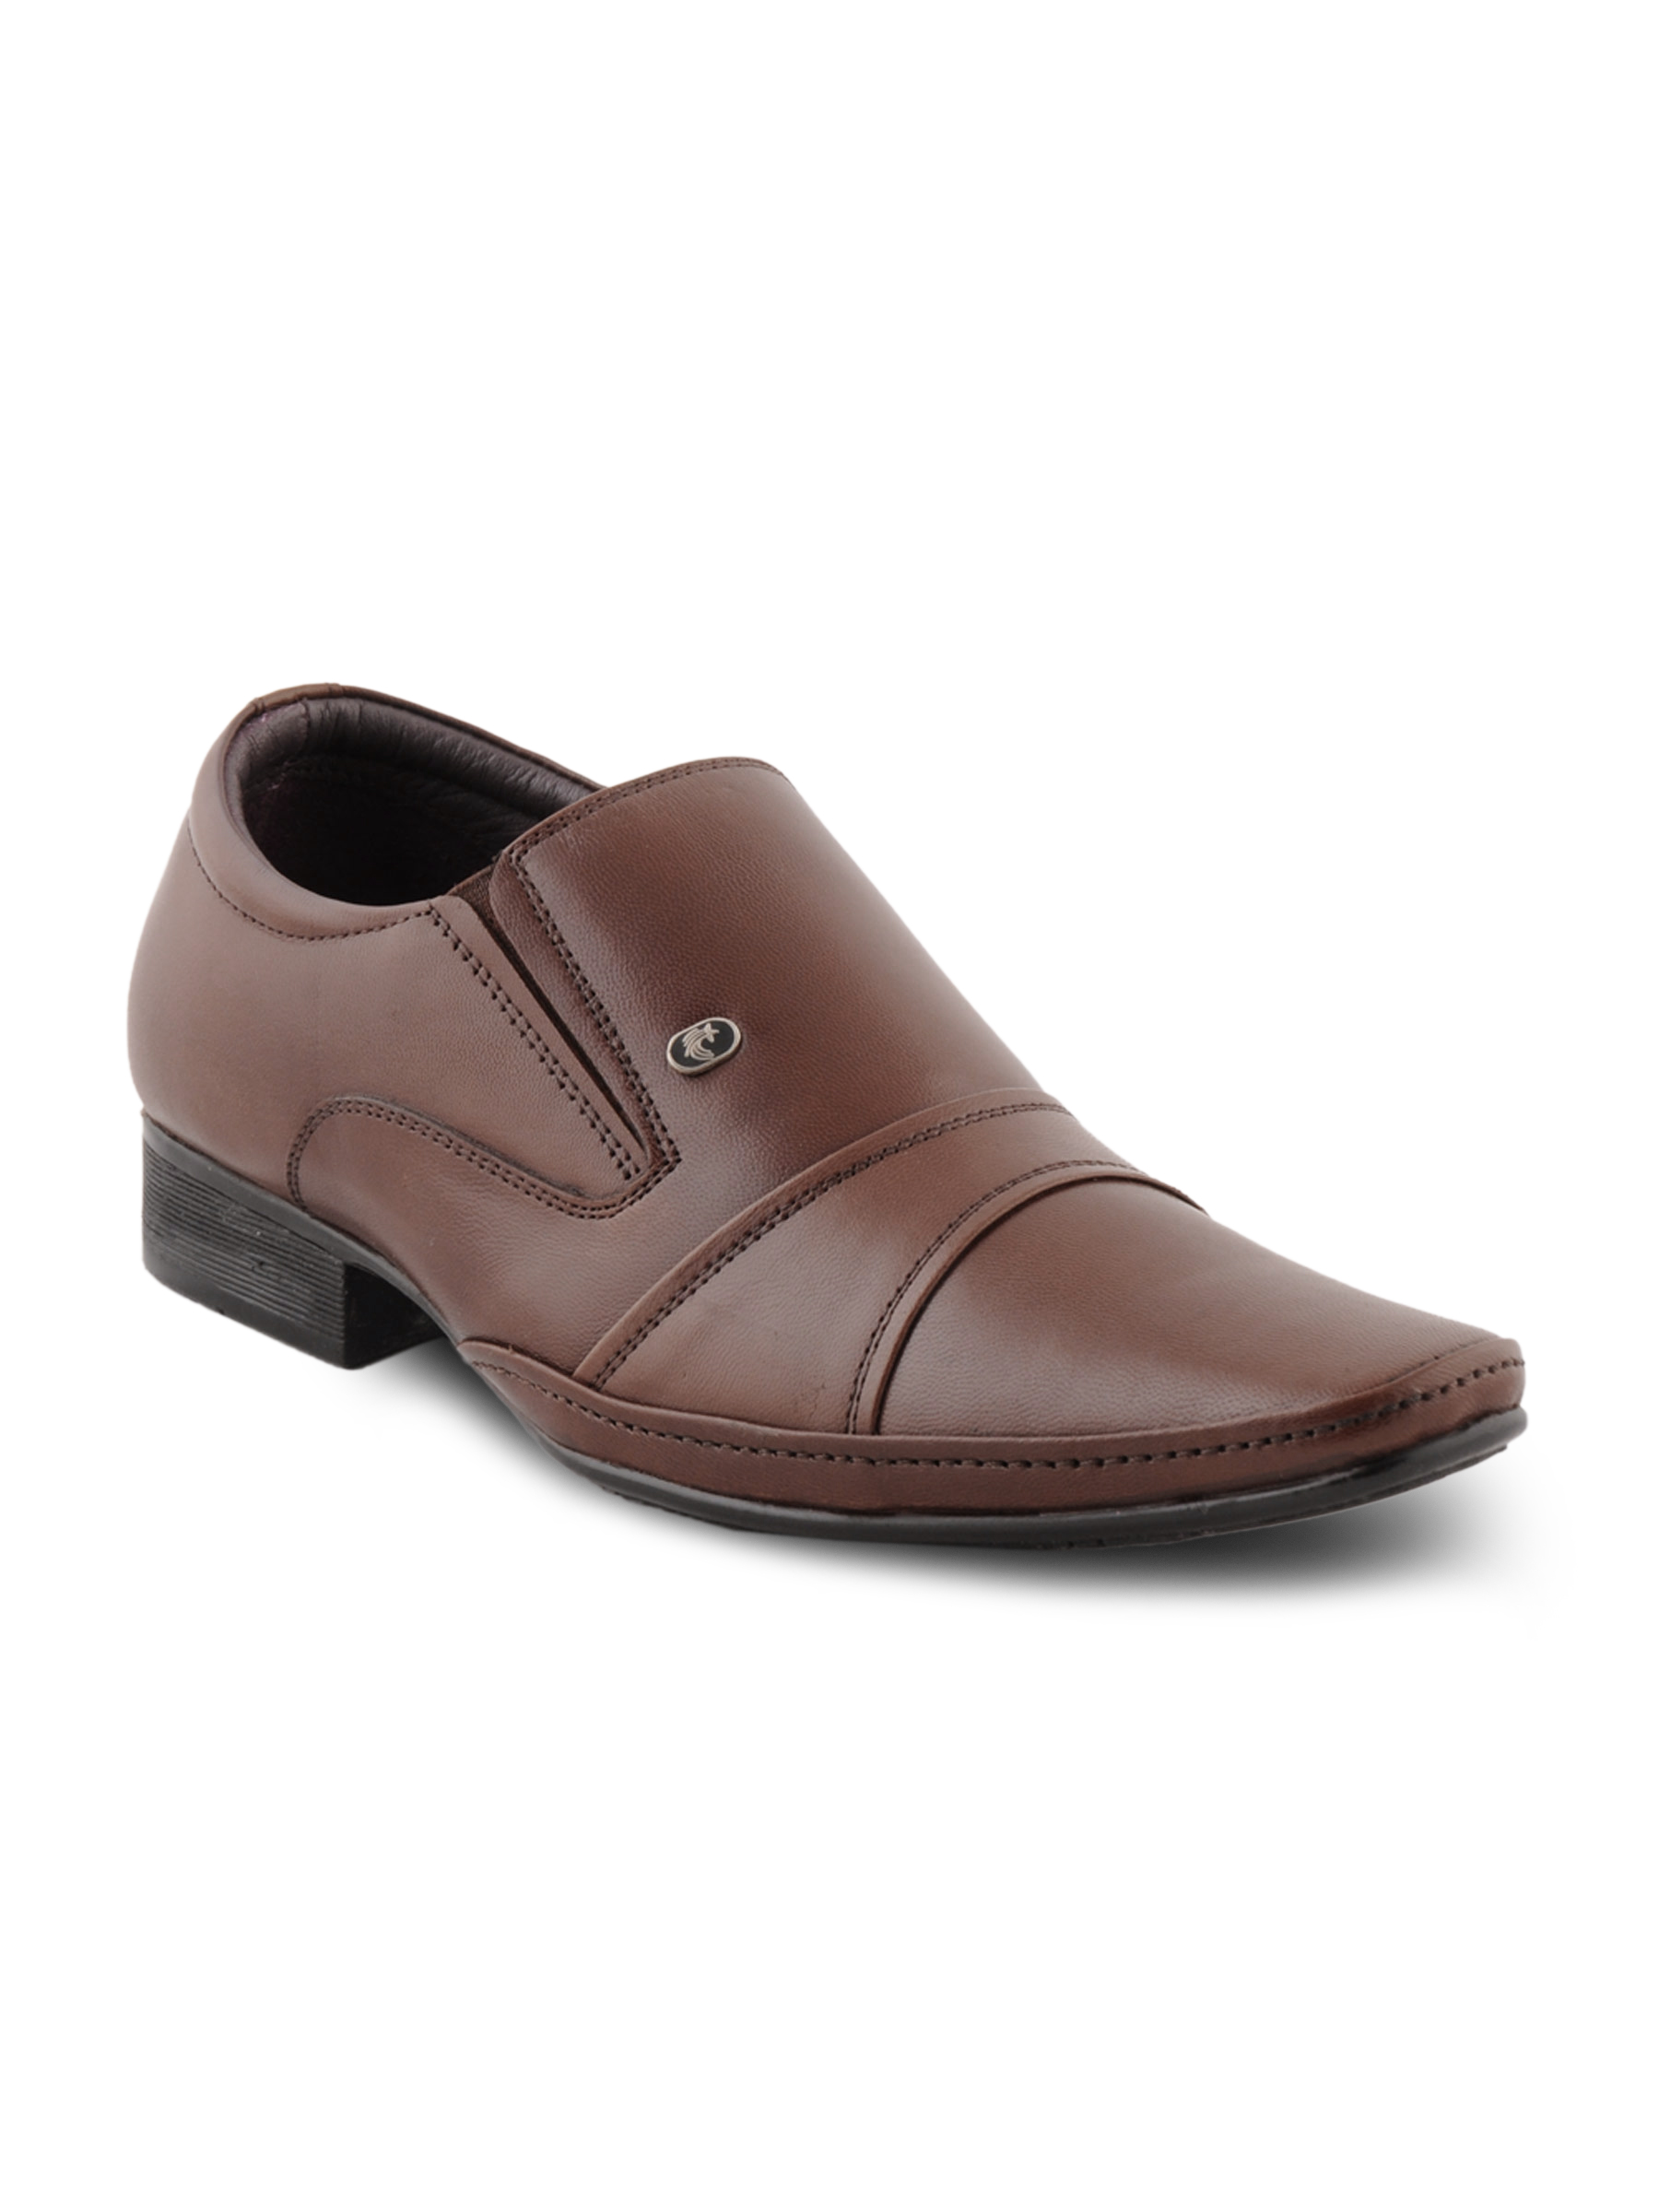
Buckaroo Men Victor Brown Formal Shoes
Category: Footwear / Shoes / Formal Shoes
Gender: Men
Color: Brown
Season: Winter 2011
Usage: Formal